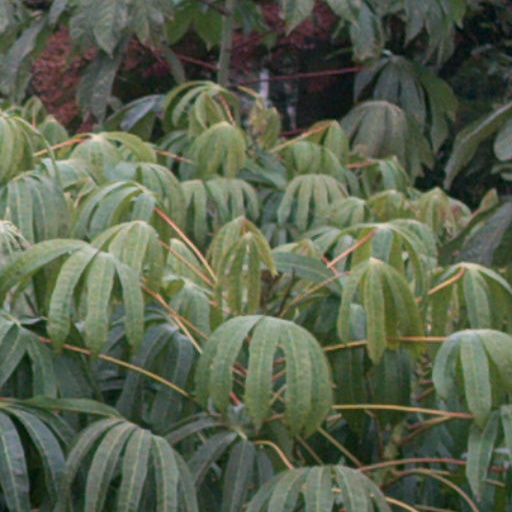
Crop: cassava